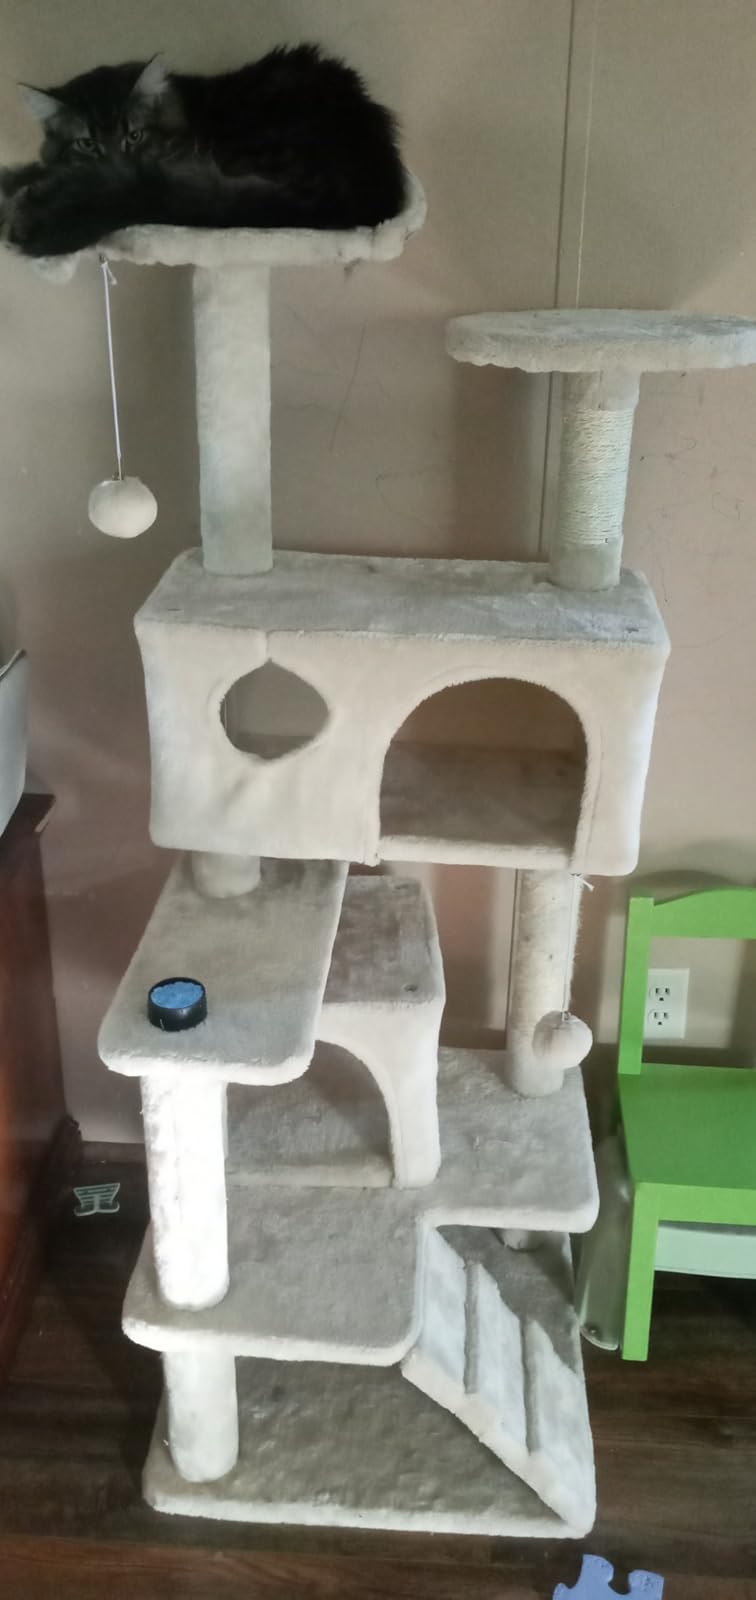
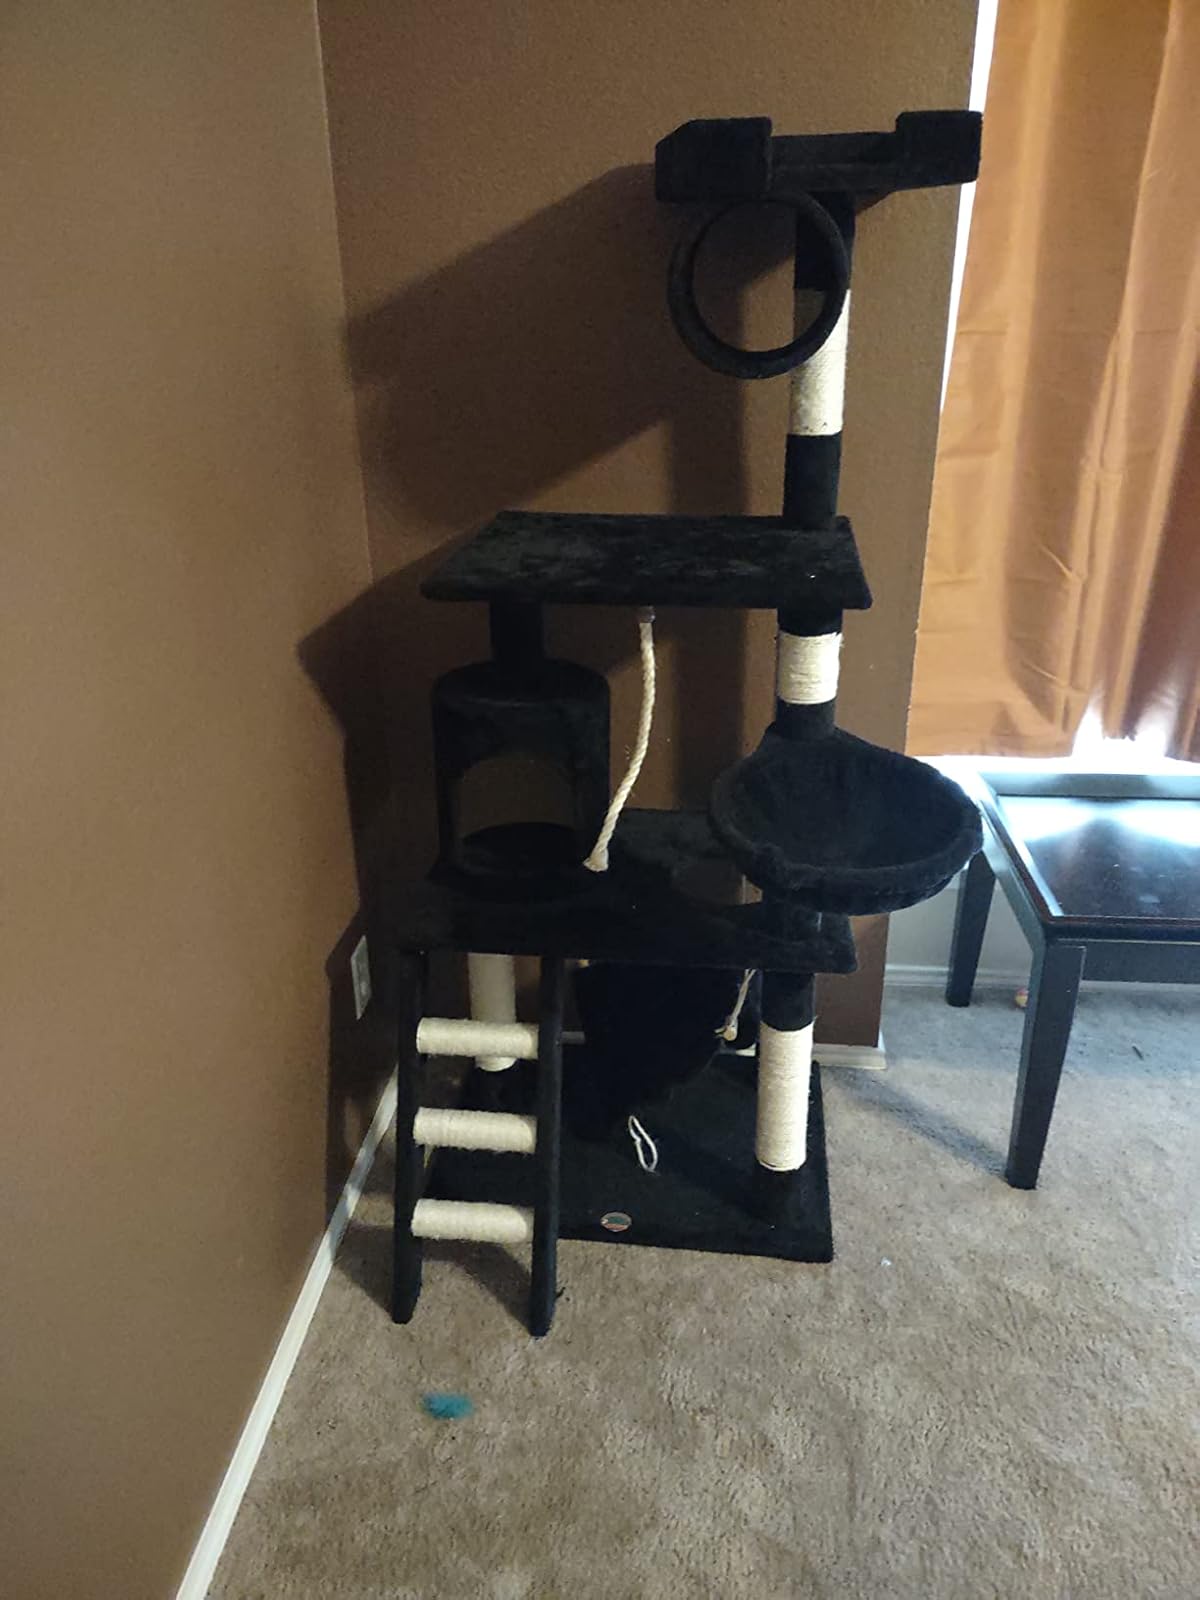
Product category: items_cat tree
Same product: no